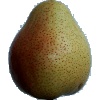
Label: pear_forelle